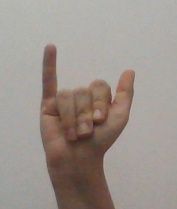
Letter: ya